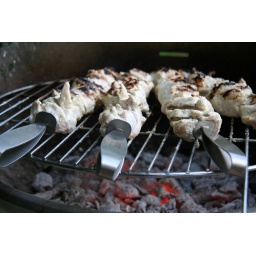
Trying to avoid smoking out the house by cooking the chicken for the tikka masala outdoors, it worked really well.